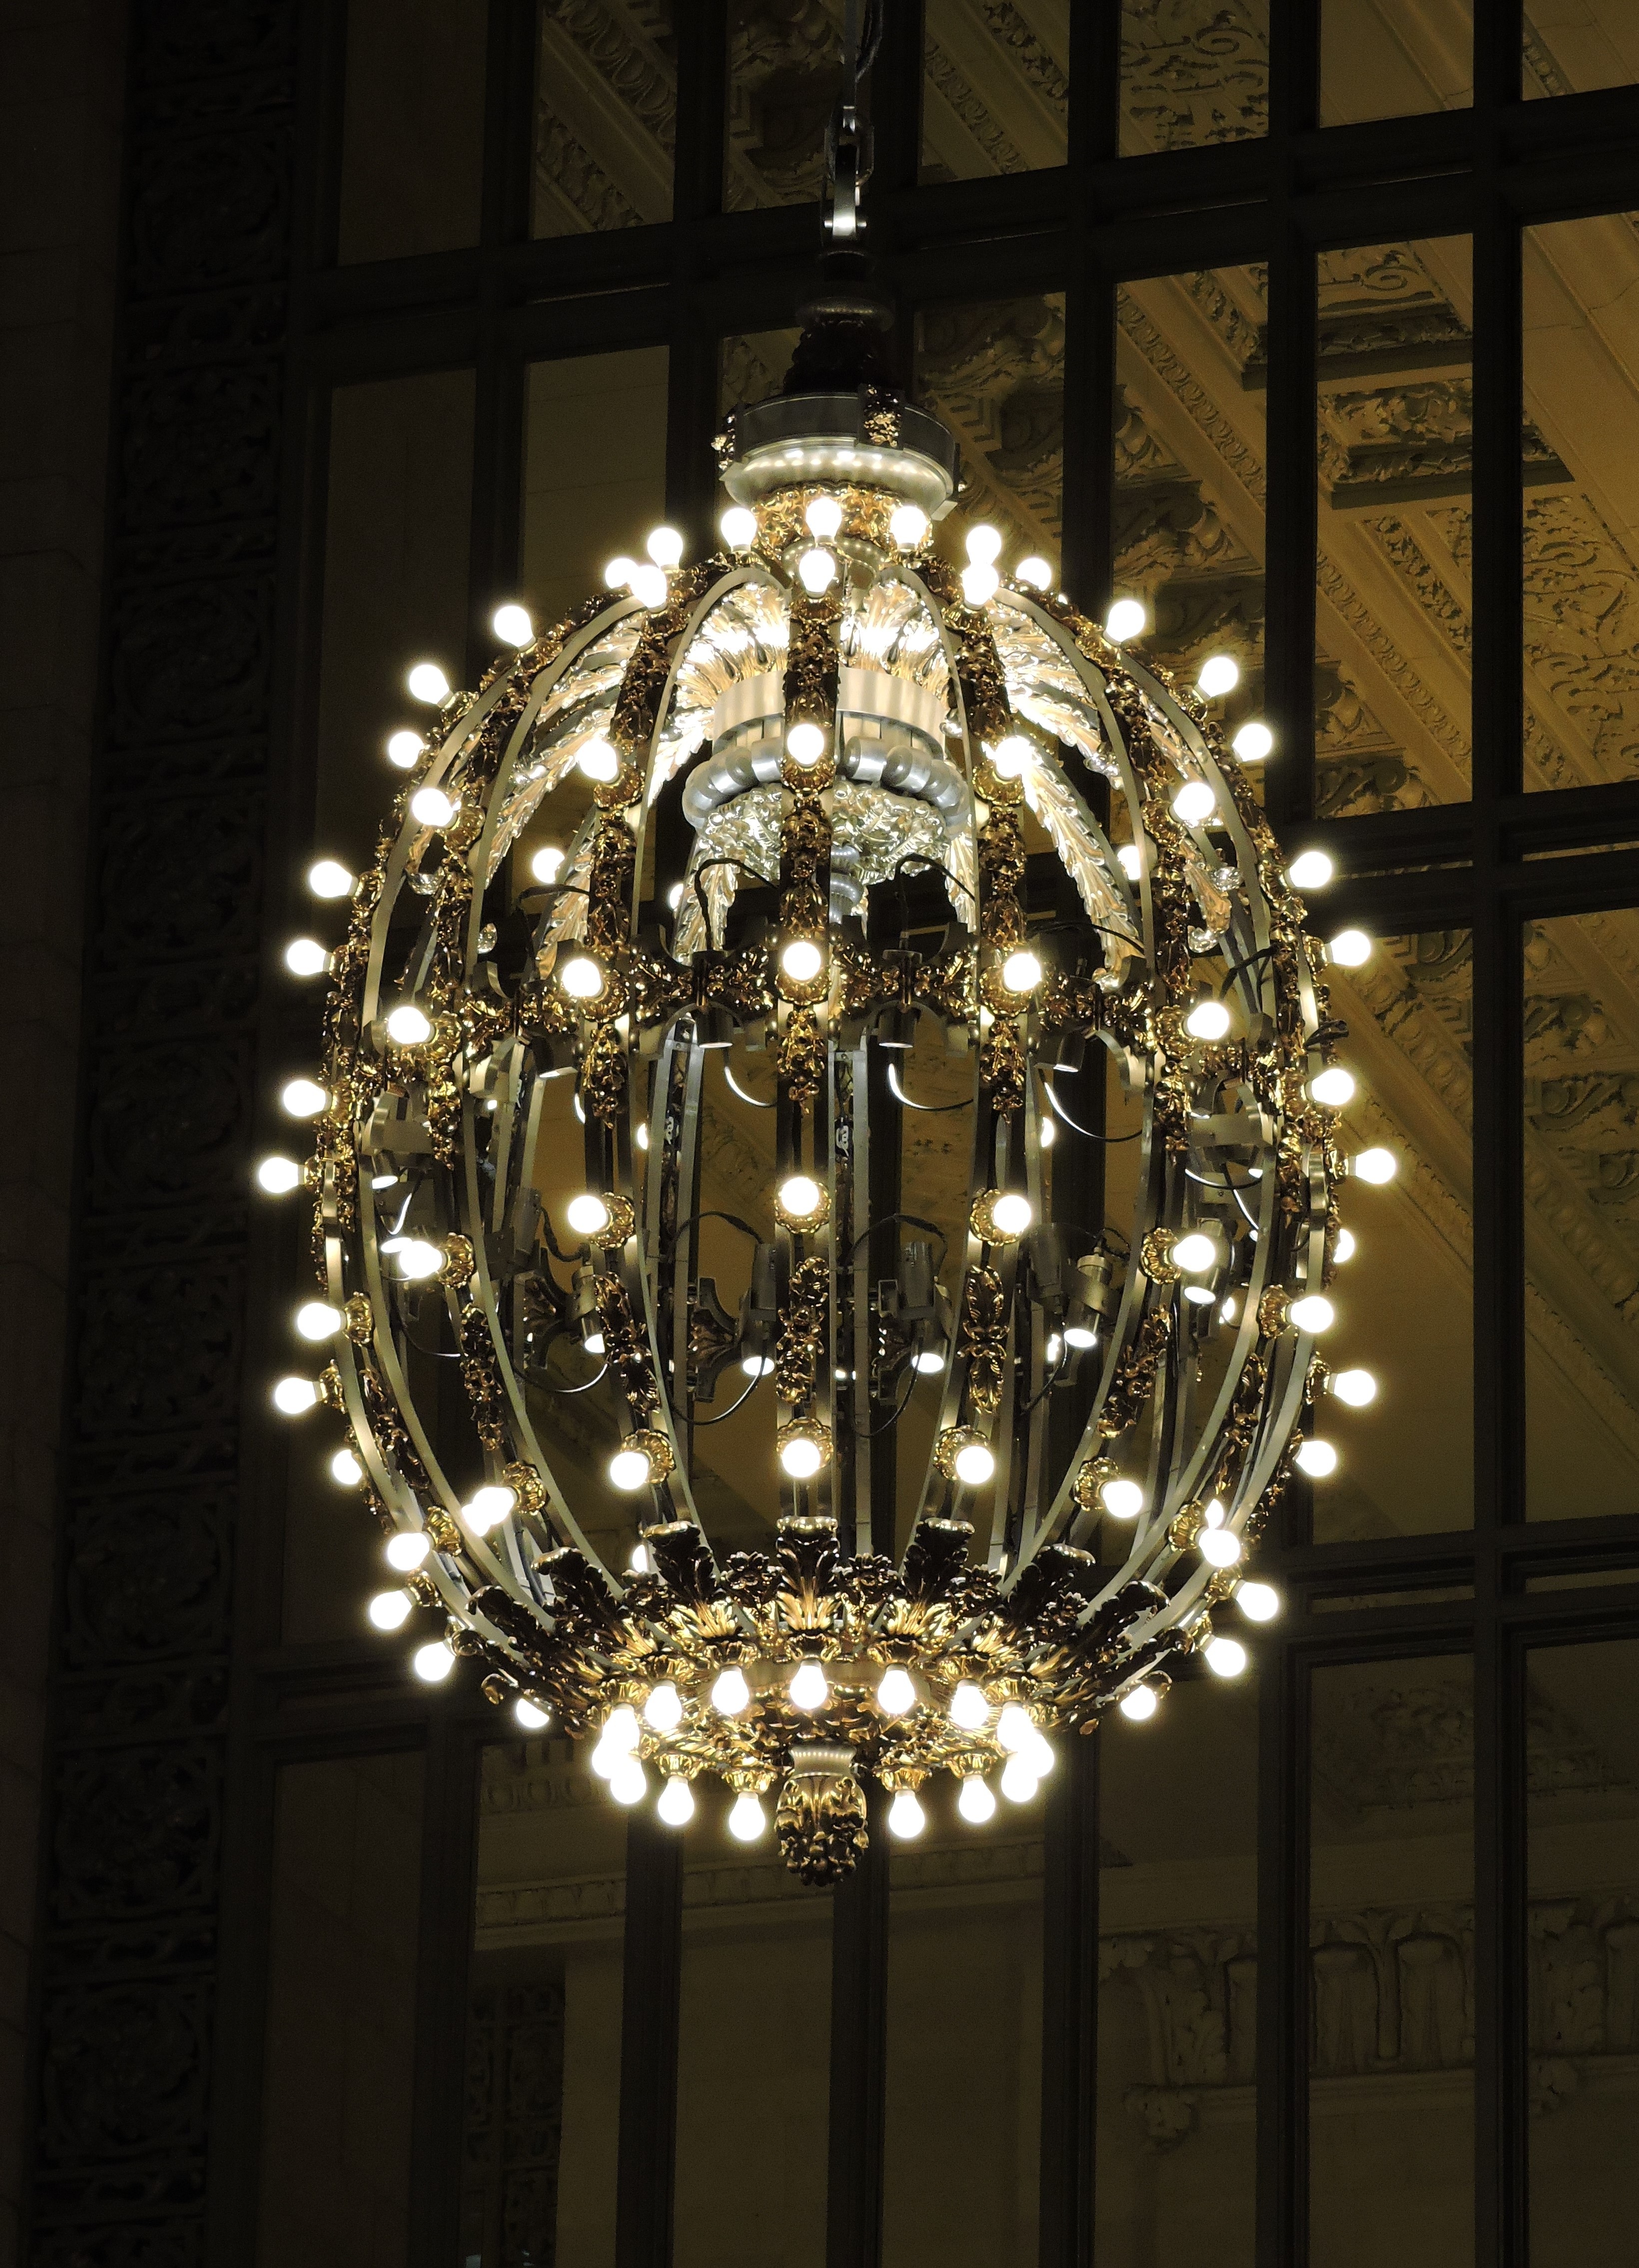
light, architecture, interior, ceiling, lighting, decor, grand central station, symmetry, light fixture, chandelier